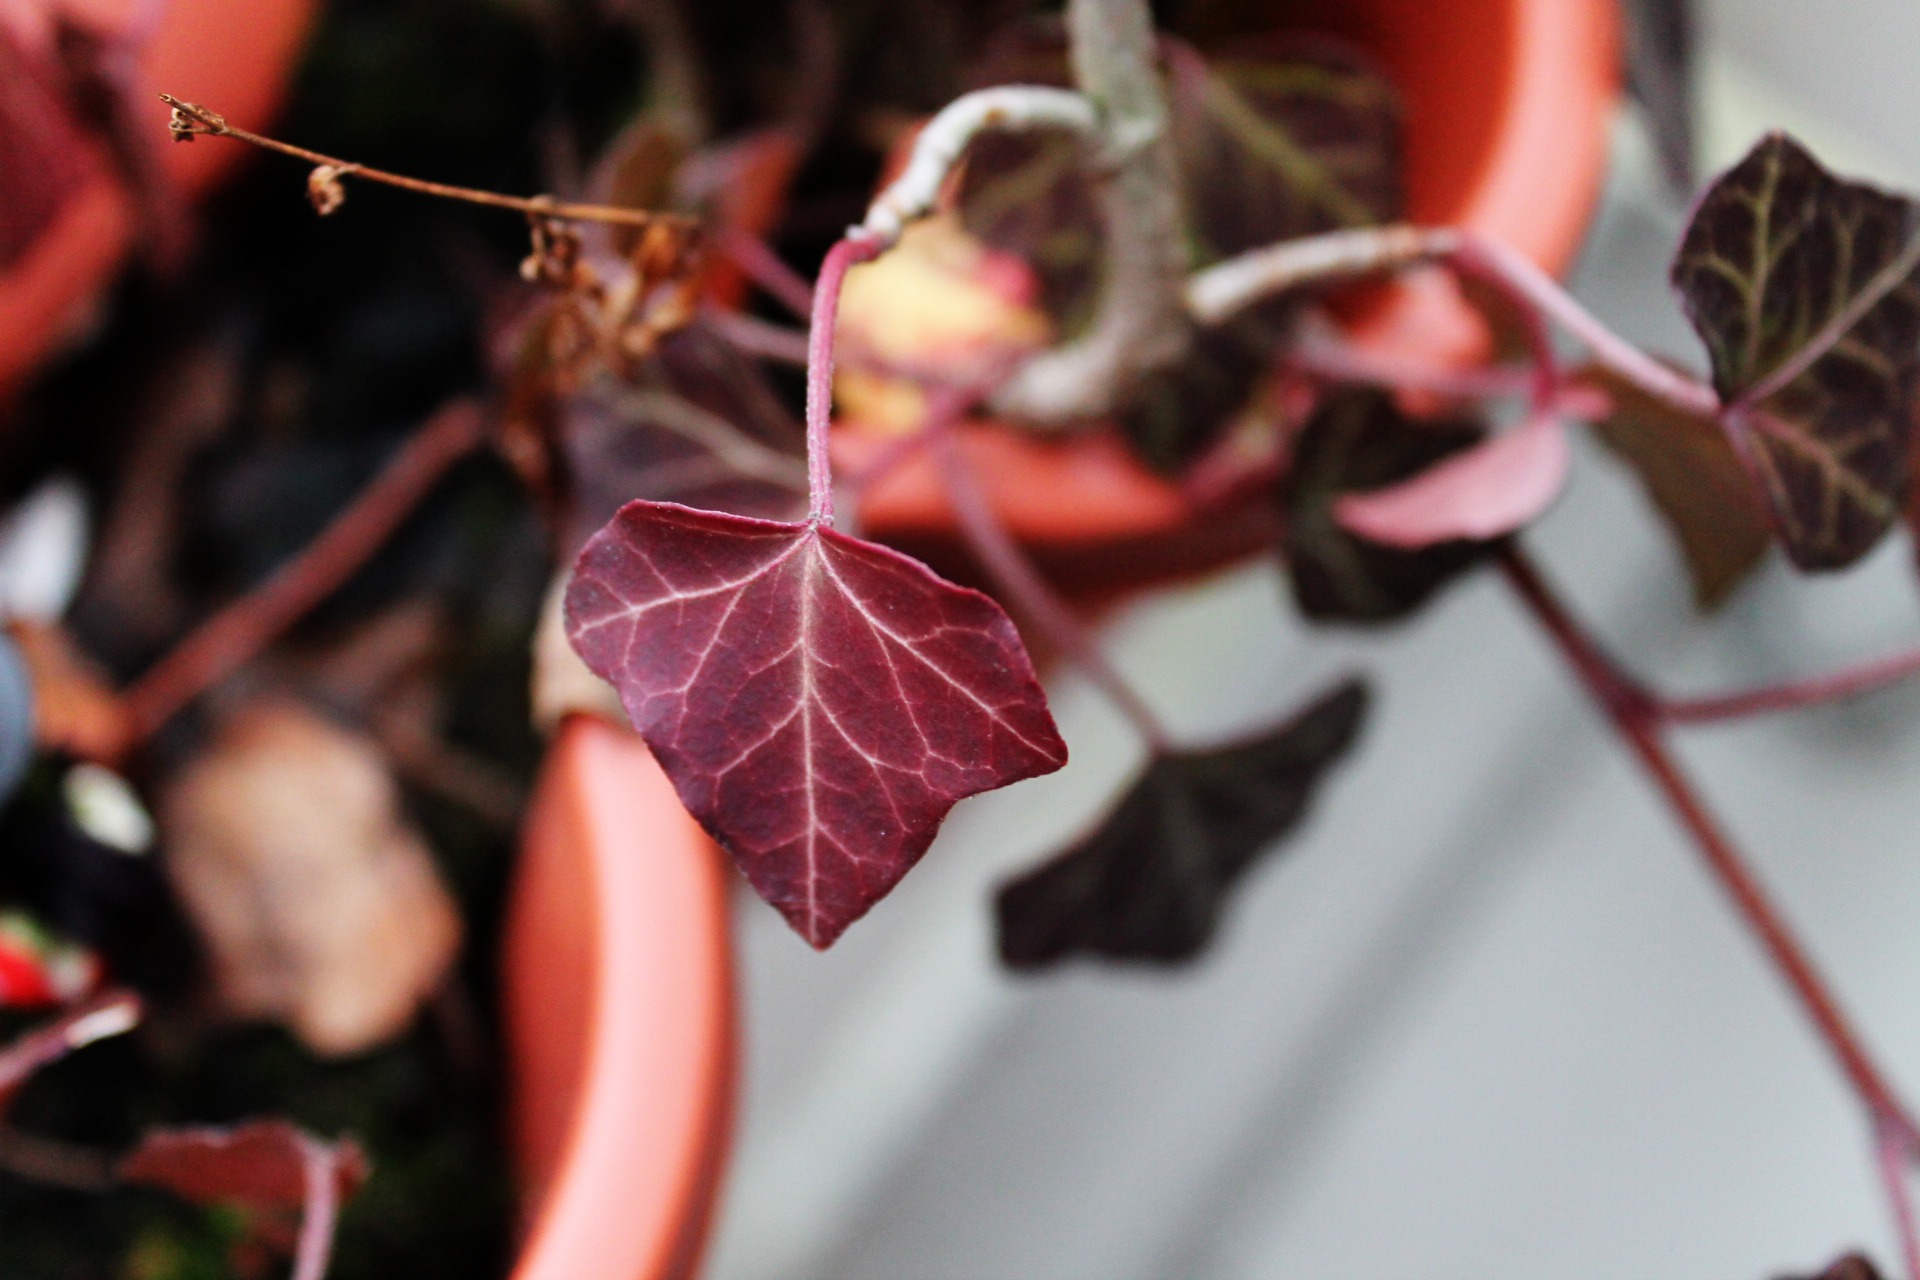
branch, plant, photography, leaf, flower, petal, spring, red, color, ivy, autumn, flora, season, close up, macro photography, flowering plant, deep red, land plant, ivy geranium